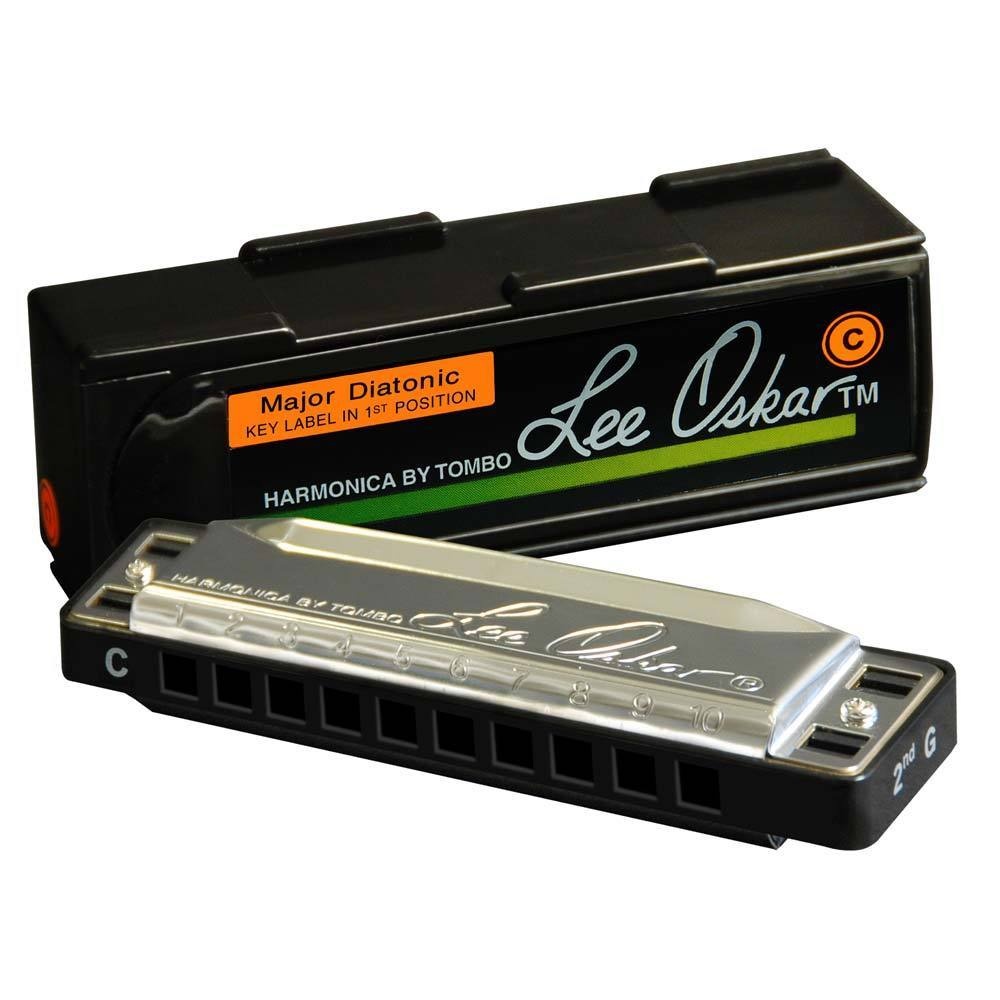
Lee Oskar B Diatonic Harmonica 10 Hole
Major Diatonic THE TRADITIONAL BLUES TUNING. The Major Diatonic harmonica is the most commonly used tuning for playing Blues, Rock, Country Folk & Jazz. Major Diatonic harps are produced by several manufacturers using various names such as Blues Harp, Marine Band, Golden Melody, Big River, Special 20, Pro Harp, Folk Master, Star Performer, etc. Although the cover plates are stamped with a variety of different names for marketing purposes, all of these harmonicas have the exact same notation layout as the Lee Oskar Major Diatonic. The most important difference is in the quality of materials, construction, design and sound. Lee Oskars are the best harmonicas in the world, and that's not just our opinion. All over the world, professional players prefer Lee Oskar Harps over any other brand. Model: 1910 - Orange Label Available in 14 Keys (Listed low to high): Lo F, G, Ab, A, Bb, B, C, Db, D, Eb, E, F, F#, Hi G
Brand: LEE OSKAR
Category: Arts & Entertainment > Hobbies & Creative Arts > Musical Instruments > Woodwinds > Harmonicas